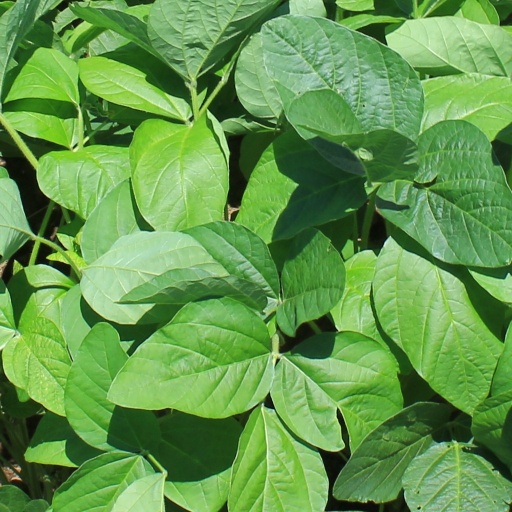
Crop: soybean